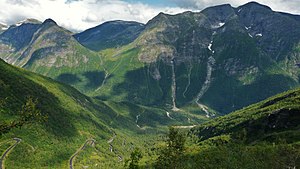
Gaularfjellet
Riksvei 13 snor sig op over Bårddalen mod Gaularfjellet.